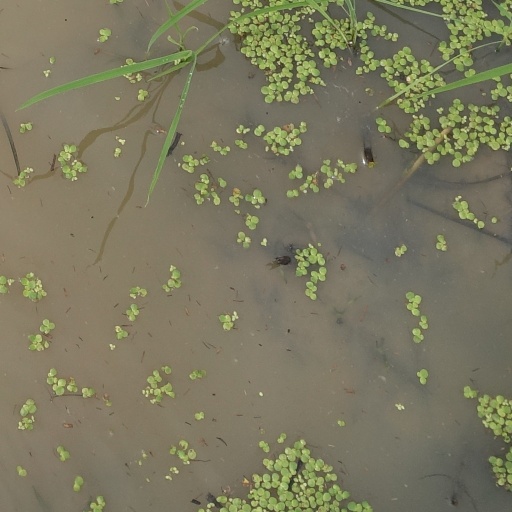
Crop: rice